War

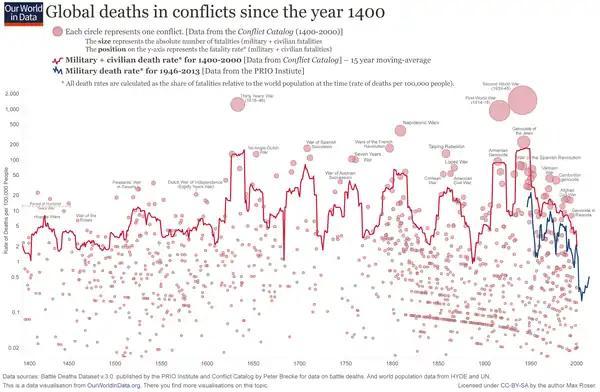
Global deaths in conflicts since the year 1400.

When a war takes place, one or more areas within a country or across border becomes a war zone or conflict zone. Daily life is interrupted, travel to or across the area may be difficult and international visitors may be advised to leave the area.